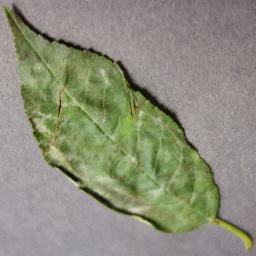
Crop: cherry
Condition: (including_sour)_powdery_mildew